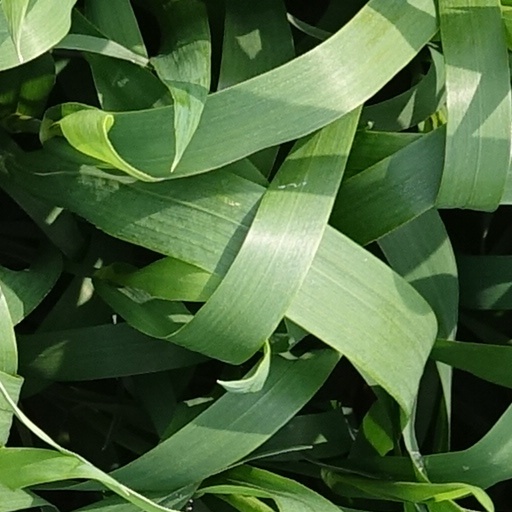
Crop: wheat